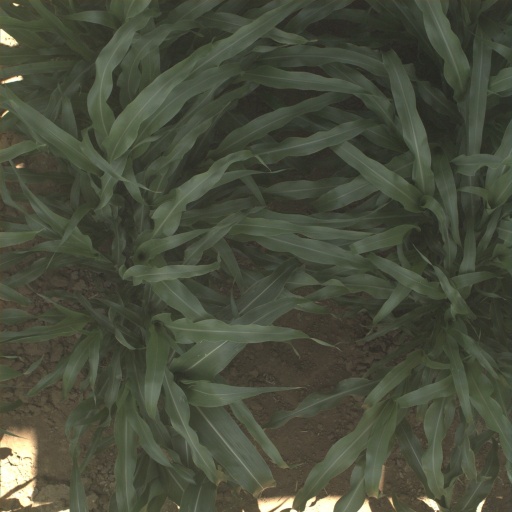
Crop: sorghum